Composite bow

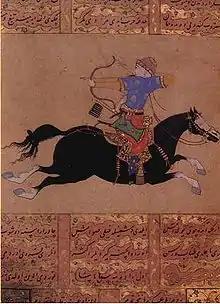
Ottoman horse archer

Composite bows were soon adopted and adapted by civilizations who came into contact with nomads, such as the Chinese, Assyrians, and Egyptians. Several composite bows were found in the tomb of Tutankhamun, who died in 1324 BCE. Composite bows (and chariots) are known in China from at least the Shang dynasty (1600–1100 BCE). There are strong indications that Greek Bronze Age cultures were using composite bows on a large scale. By the 4th century BCE, chariotry had ceased to have military importance, replaced by cavalry everywhere (except in Britannia, where charioteers are not recorded as using bows).